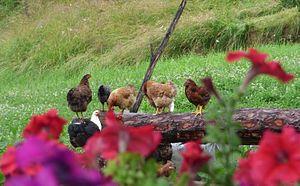
Poules domestiques élevées en plein air
Gallus gallus domesticus, en français la Poule domestique, le coq domestique, est une sous-espèce de l'ordre des Galliformes. Cet oiseau, principalement issu de la domestication d'une espèce sauvage particulière, est élevé à la fois pour sa chair, pour ses œufs, pour le combat, pour le chant, parfois pour ses plumes et plus rarement encore pour sa crête. En 2018, de nombreuses races issues de la sélection opérée par les paysans au fil des siècles ont disparu. Il s'agit de l'espèce d'oiseaux dont la population est la plus importante.
Poule est un nom vernaculaire ambigu en français. « Poule » est le nom donné généralement à la femelle de plusieurs espèces d'oiseaux, principalement des galliformes et en particulier à la poule domestique mais ce terme peut être utilisé pour d'autres espèces d'oiseaux.
Le parcours était un véritable réseau ouvert de pacage, c'est-à-dire un assemblage de lieux de pâture différents reliés entre eux par des passages. Variable par son extension dans le temps, il pouvait être constitué par des pâturages communaux, des routes, chemins, passages ou voies de passage ouvertes, des bandes de terrains en lisière de ces voies ou sentes. Ils concernaient, suivant les coutumes orales constamment réactualisées ou les justices locales, avec leurs gardiens, différents types de bétail, parfois sélectivement : bovins, ovins, caprins, porcins.